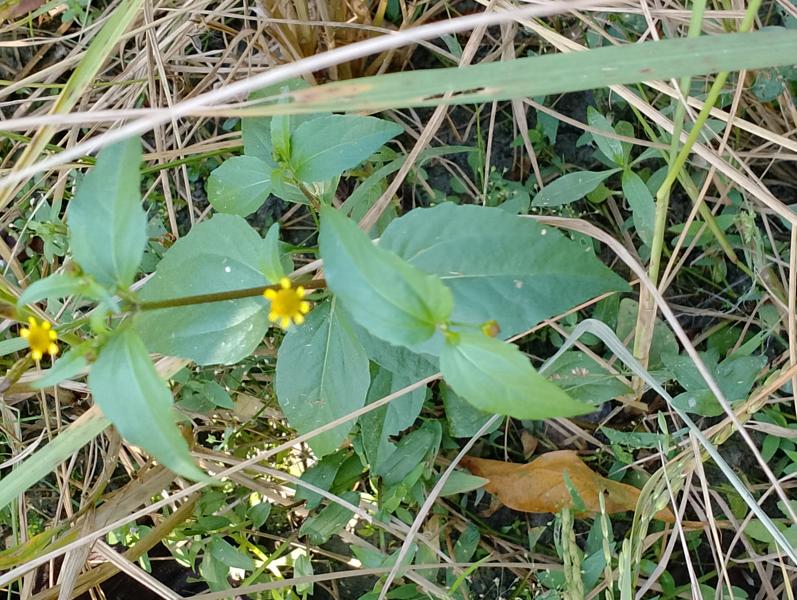
Weed species: Synedrella nodiflora